Lincoln City F.C.

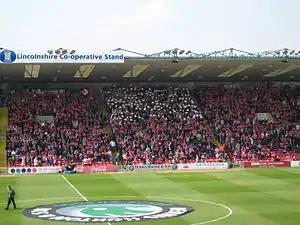
Lincoln fans do a card display before a match against Swindon

They failed re-election to the Football League in 1908. They won immediate re-election after winning the next year's Midland League, and would repeat this feat after failing re-election again in 1911 and 1920. Founder members of the Football League Third Division North in 1921, they won promotion as champions in 1931–32, but were relegated two seasons later. Crowned Third Division North champions again in 1947–48, they were relegated the next year, but would remain in the second tier for nine seasons after again winning the Third Division North title in 1951–52. Two successive relegations left them in the Fourth Division by 1962, where they would remain until Graham Taylor's title winning campaign of 1975–76. The next would oscillate between the Third and Fourth division for the next 10 years, missing out on promotion to the Second Division in 1982 and 1983.